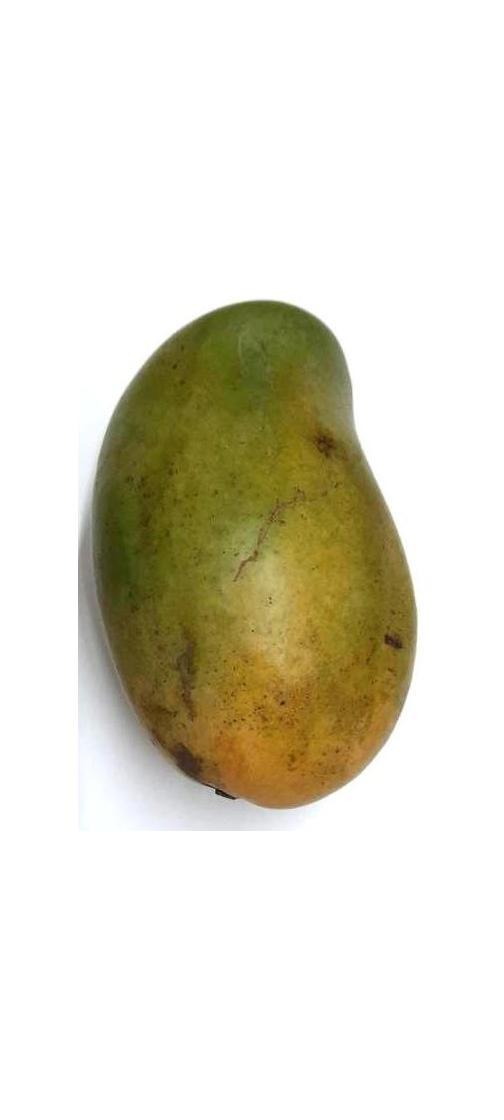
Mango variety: Rupali